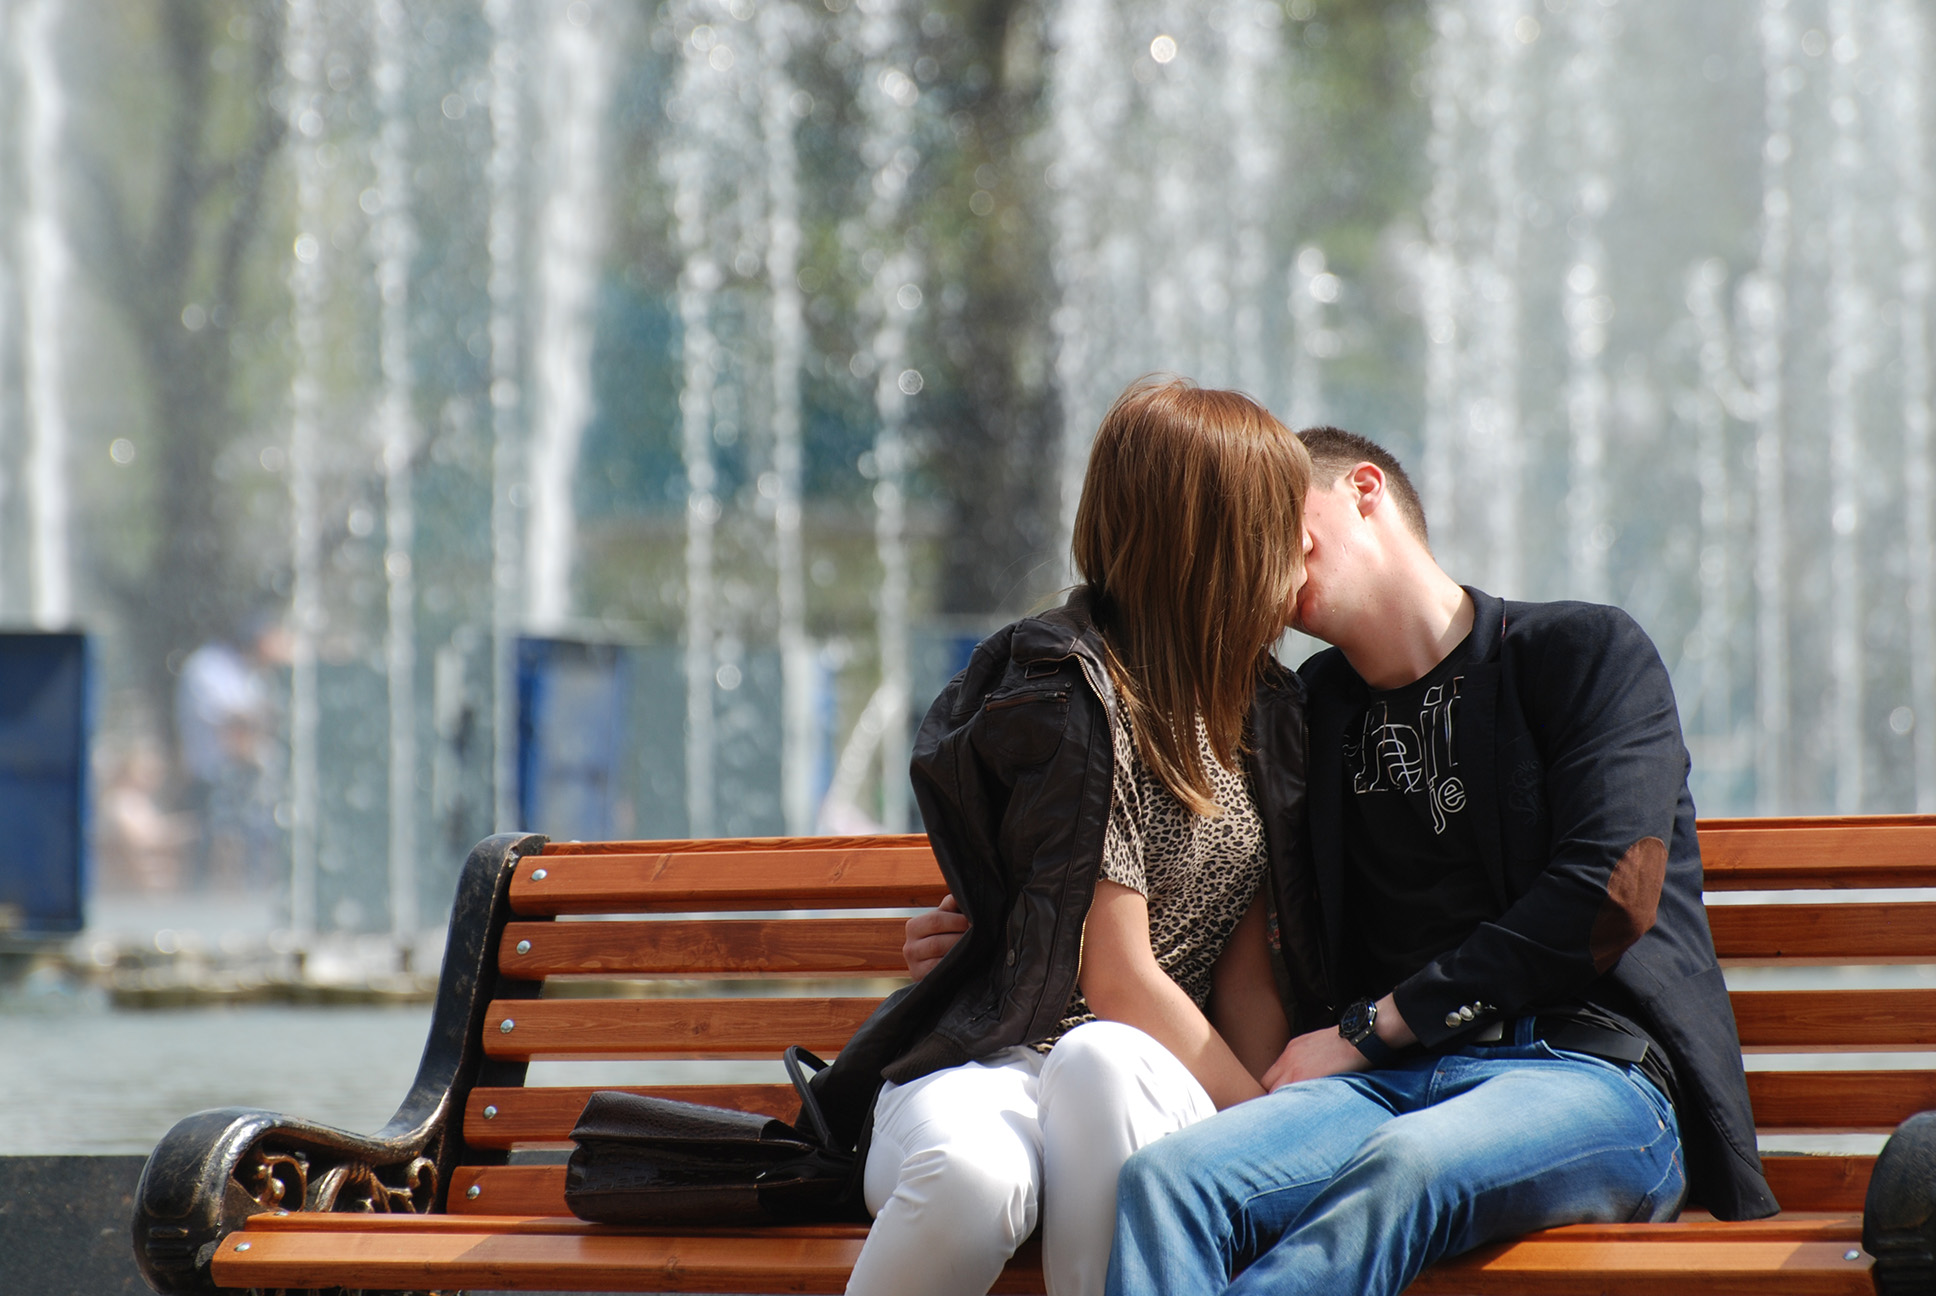
person, people, europe, sitting, romance, nikon, conversation, ceremony, moscow, nikkor, russia, d80, 70300mm, moskau, nikond80, moscou, 70300mmf4556gvr, interaction, photo shoot, portrait photography, human positions